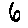
Label: 6